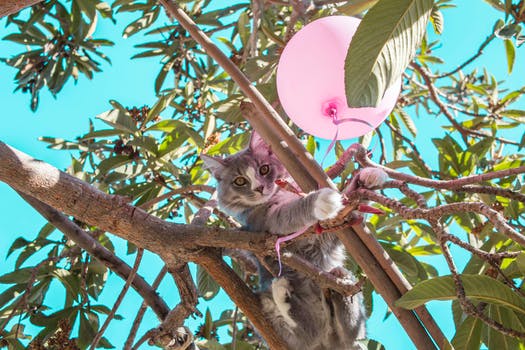
Label: No Watermark